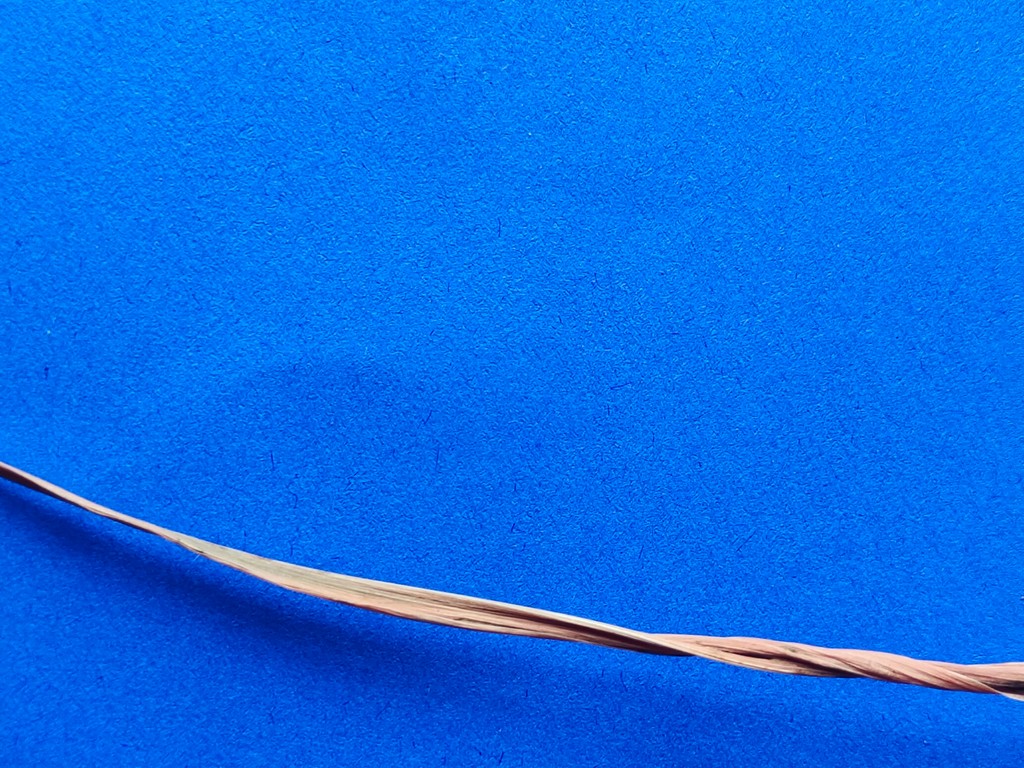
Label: Dried